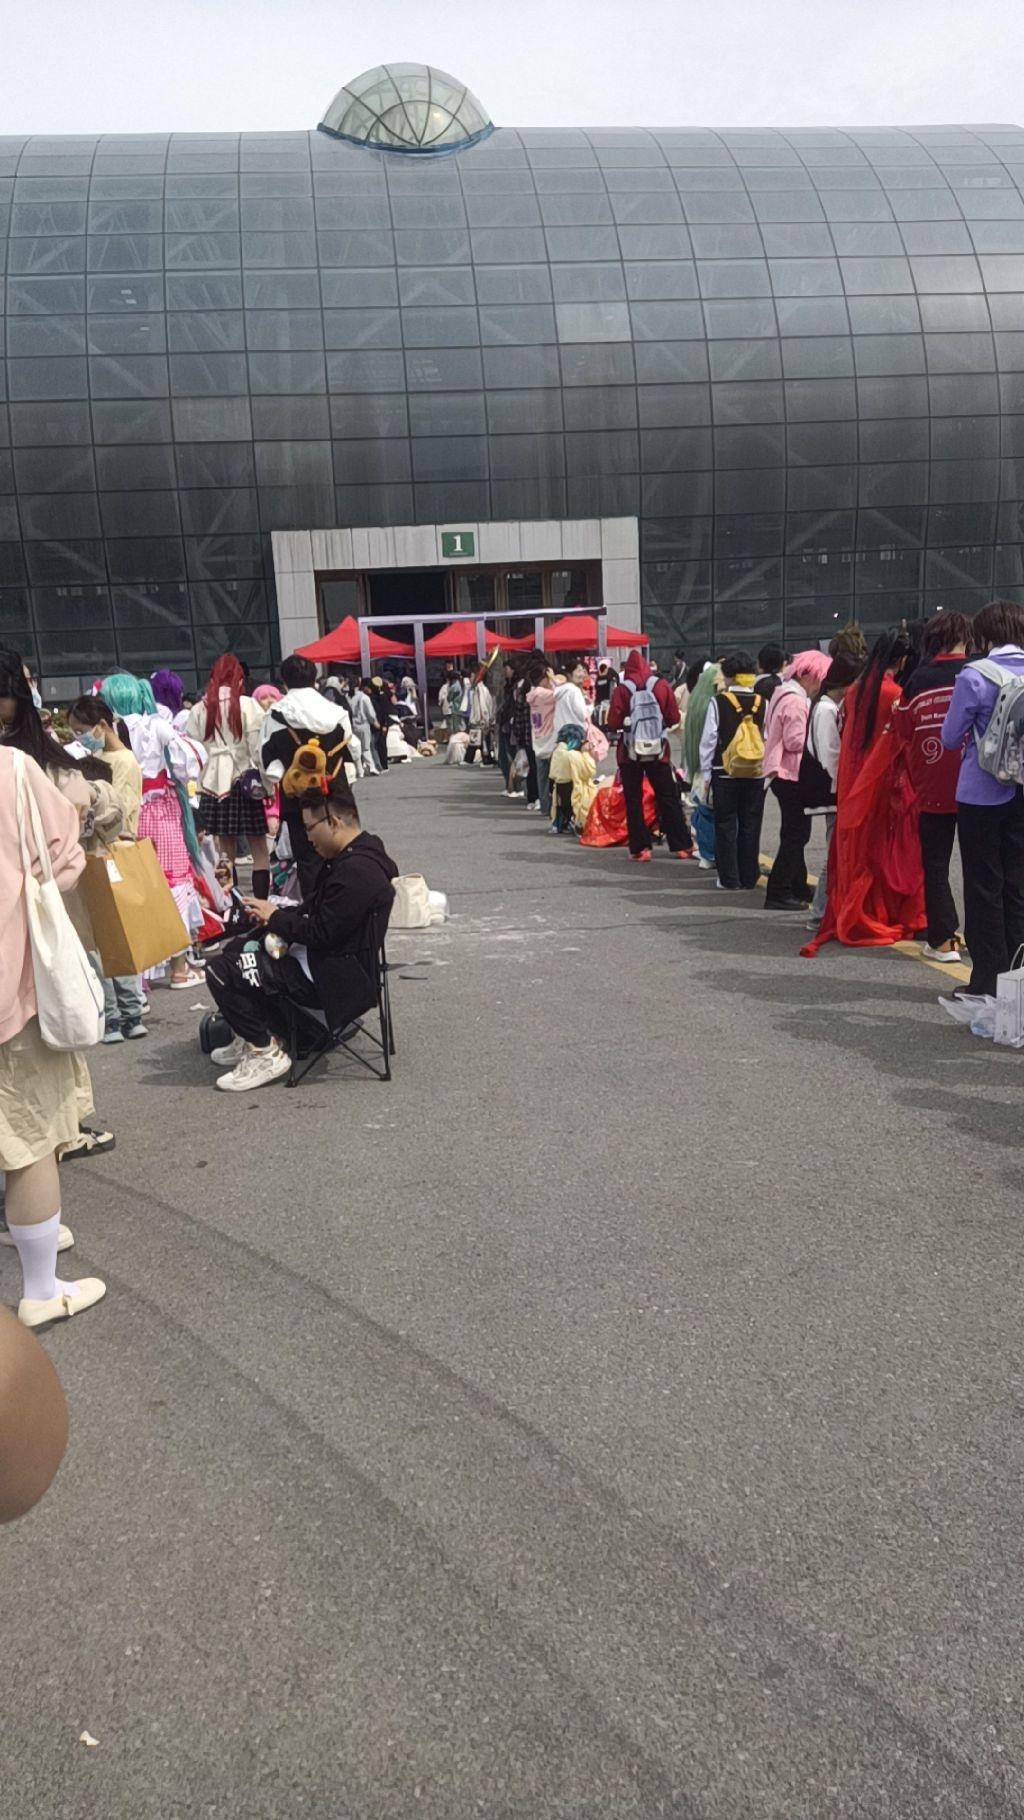
地标名称：阜阳国际会展中心
所在城市：阜阳市·颍州区